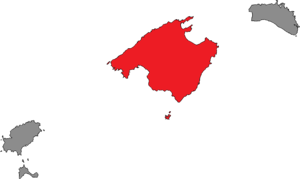
La circonscription électorale de Majorque est l'une des quatre circonscriptions électorales des îles Baléares pour les élections au Parlement des îles Baléares.